Communion cup

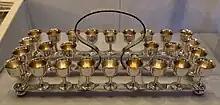
A set of British Communion cups dating from around 1926

In the UK they appear to have been invented by John Henry Jowett around the turn of the 20th century in response to health concerns related to the size of his congregation.